History of the United States

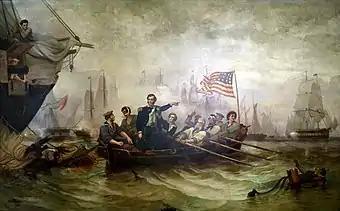
After the Battle of Lake Erie, Oliver Hazard Perry's message to William Henry Harrison began with: "We have met the enemy and they are ours" (depicted in a painting by William H. Powell in 1865).

The overwhelmingly rural Southern Colonies contrasted sharply with the New England and Middle Colonies. After Virginia, the second British colony south of New England was Maryland, established as a Catholic haven in 1632. The economy of these two colonies was built entirely on yeoman farmers and planters. The planters established themselves in the Tidewater region of Virginia, establishing massive plantations with slave labor.